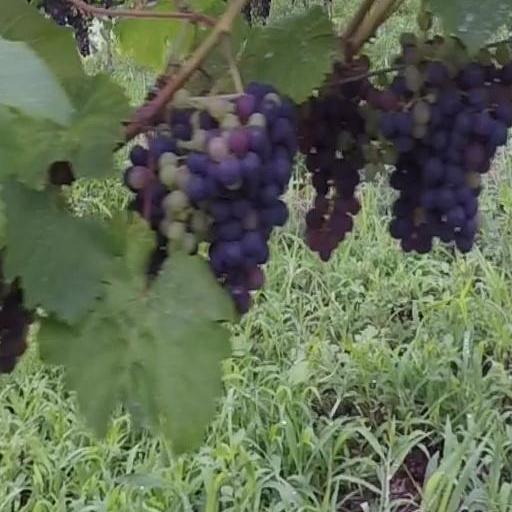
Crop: grape